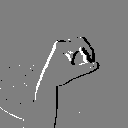
ASL letter: o